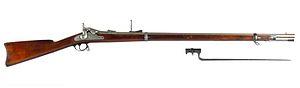
Le Springfield Modèle 1873 Trapdoor est « l'évolution » du Springfield à percussion modèle 1863. En effet, ce dernier remplaçait le modèle 1855 qui associait le principe de chargement par la bouche au nouveau système de rouleau à amorces breveté par Maynard. Ce système n'étant pas satisfaisant, on créa un modèle 1861, comportant lui aussi des défauts au niveau du chien et de la cheminée.